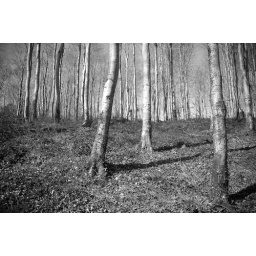
A black ; white shot of trees in a wood near Stackpole in Pembrokeshire, West Wales